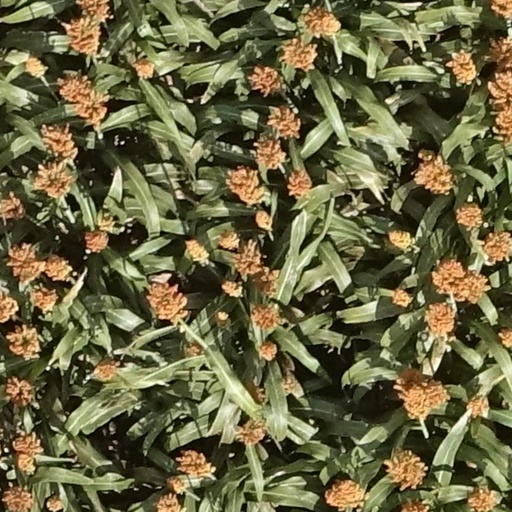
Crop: sorghum